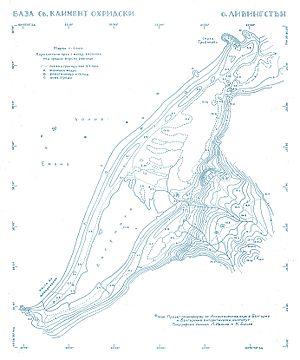
La base antarctique Saint-Clément-d’Ohrid est une station de recherche bulgare située sur l’île Livingston.
Lioubomir Lalov Ivanov est un mathématicien, homme politique et essayiste bulgare né le 7 octobre 1952 à Sofia. Il dirige depuis 1990 la section de logique mathématique à l'Institut de mathématique et d'informatique de l'Académie bulgare des sciences. Il est également, depuis 1994, président de la Commission bulgare pour les toponymes antarctiques, et, dans le cadre de son activité dans le cadre d'ONG, président de la fondation atlantiste Manfred Wörner et a été de 2001 à 2009 président du Club Atlantique de Bulgarie, la vitrine officielle de l'atlantisme en Bulgarie.
La Commission bulgare pour les toponymes antarctiques a été créée par l'Institut antarctique bulgare en 1994, et depuis 2001 est une institution affiliée au Ministère des Affaires étrangères bulgare. Cette commission a approuvé des noms bulgares pour certains toponymes de l'Antarctique, lesquels ont été officiellement attribués par le Président de la République de Bulgarie, conformément à la constitution bulgare et à la pratique internationale établie.